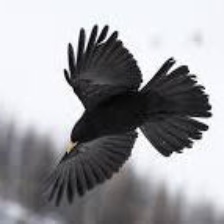
Species: ALPINE CHOUGH
Scientific name: PYRRHOCORAX GRACULUS